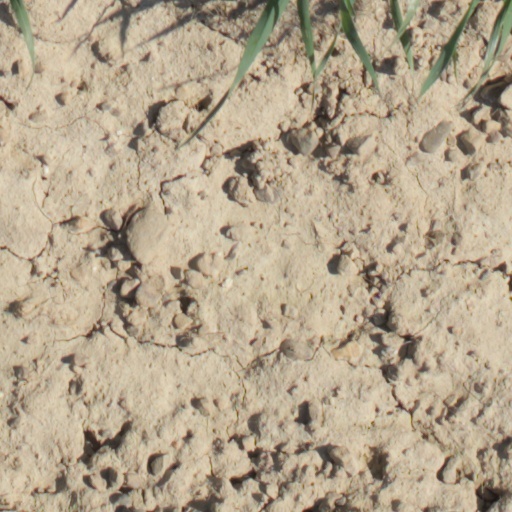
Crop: wheat